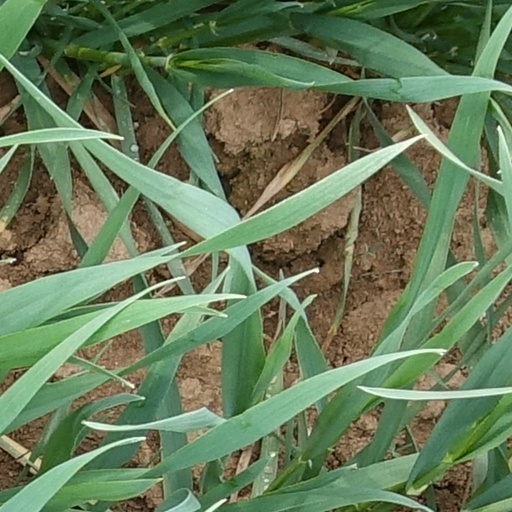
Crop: wheat